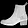
Label: Ankle boot